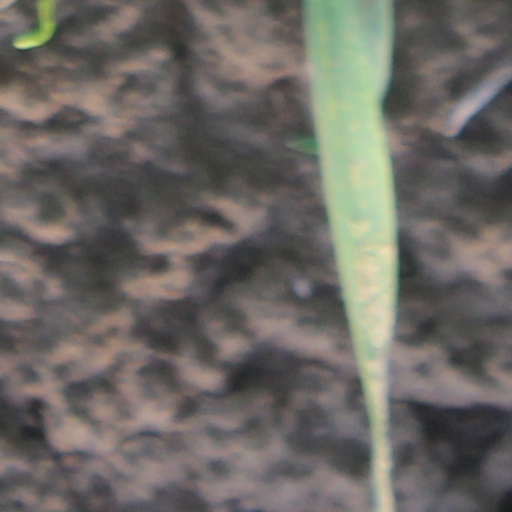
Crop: wheat